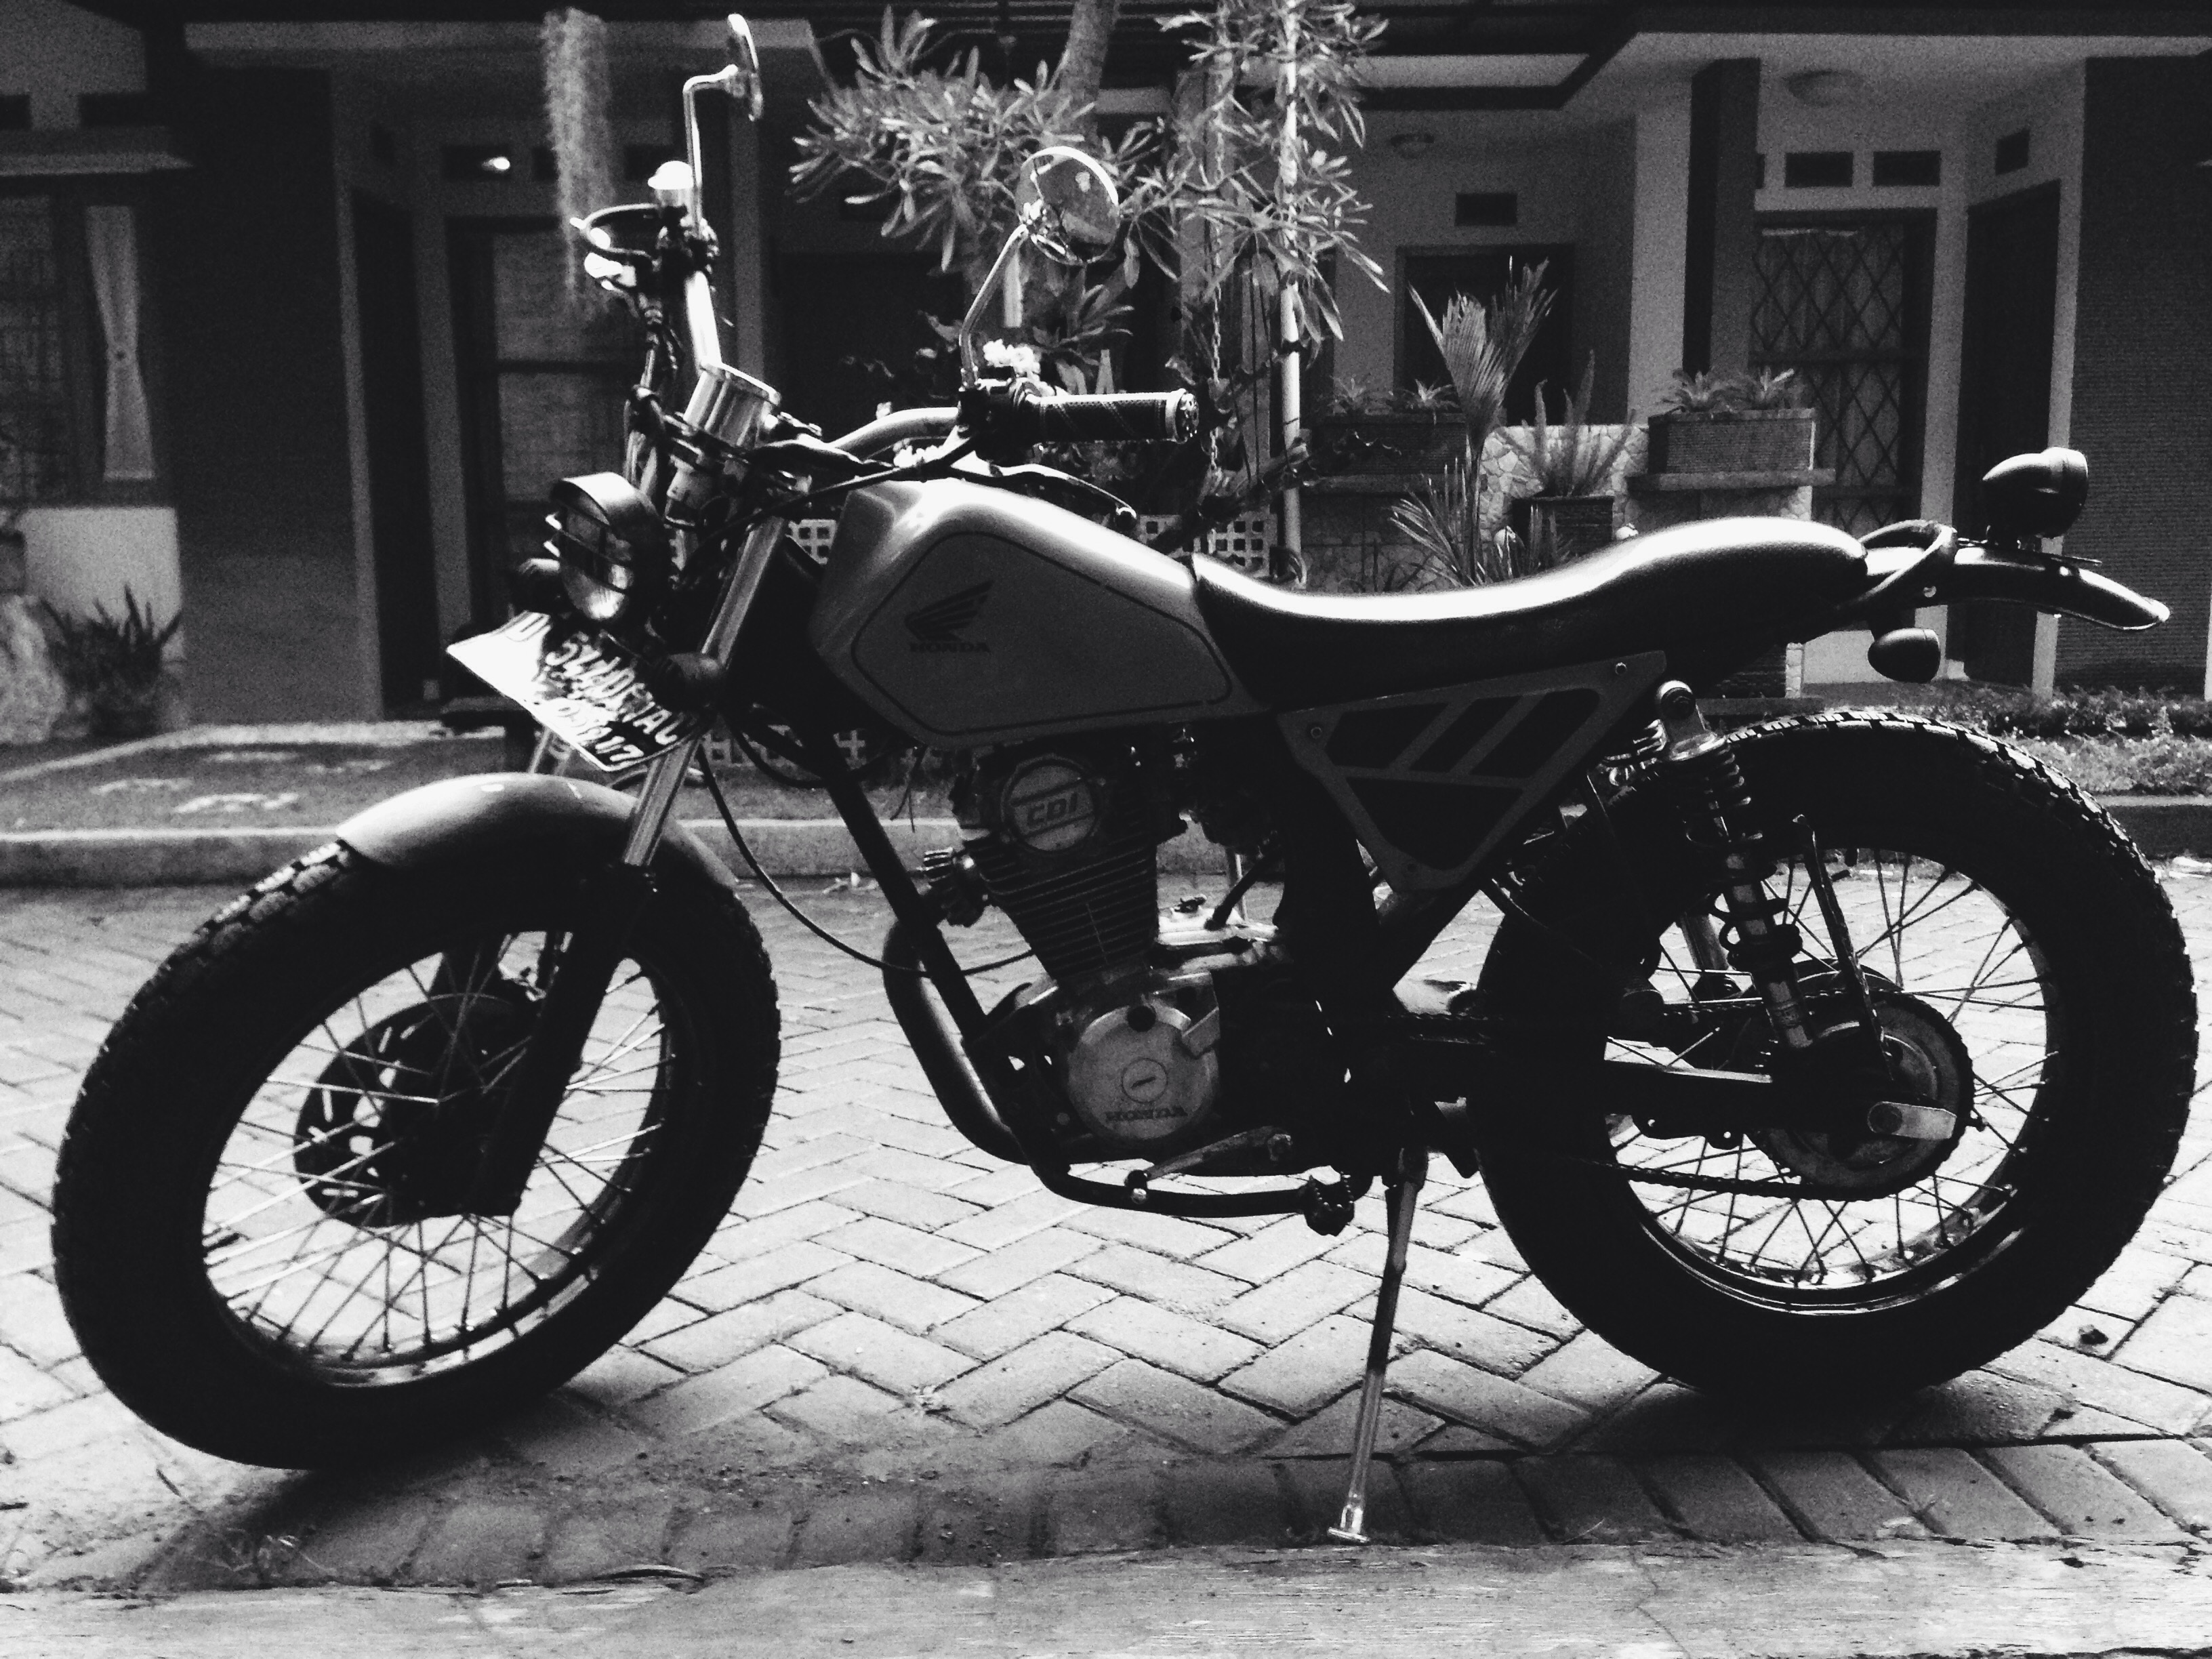
black and white, car, wheel, vehicle, motorcycle, black, monochrome, cruiser, motorcycling, land vehicle, monochrome photography, automobile make